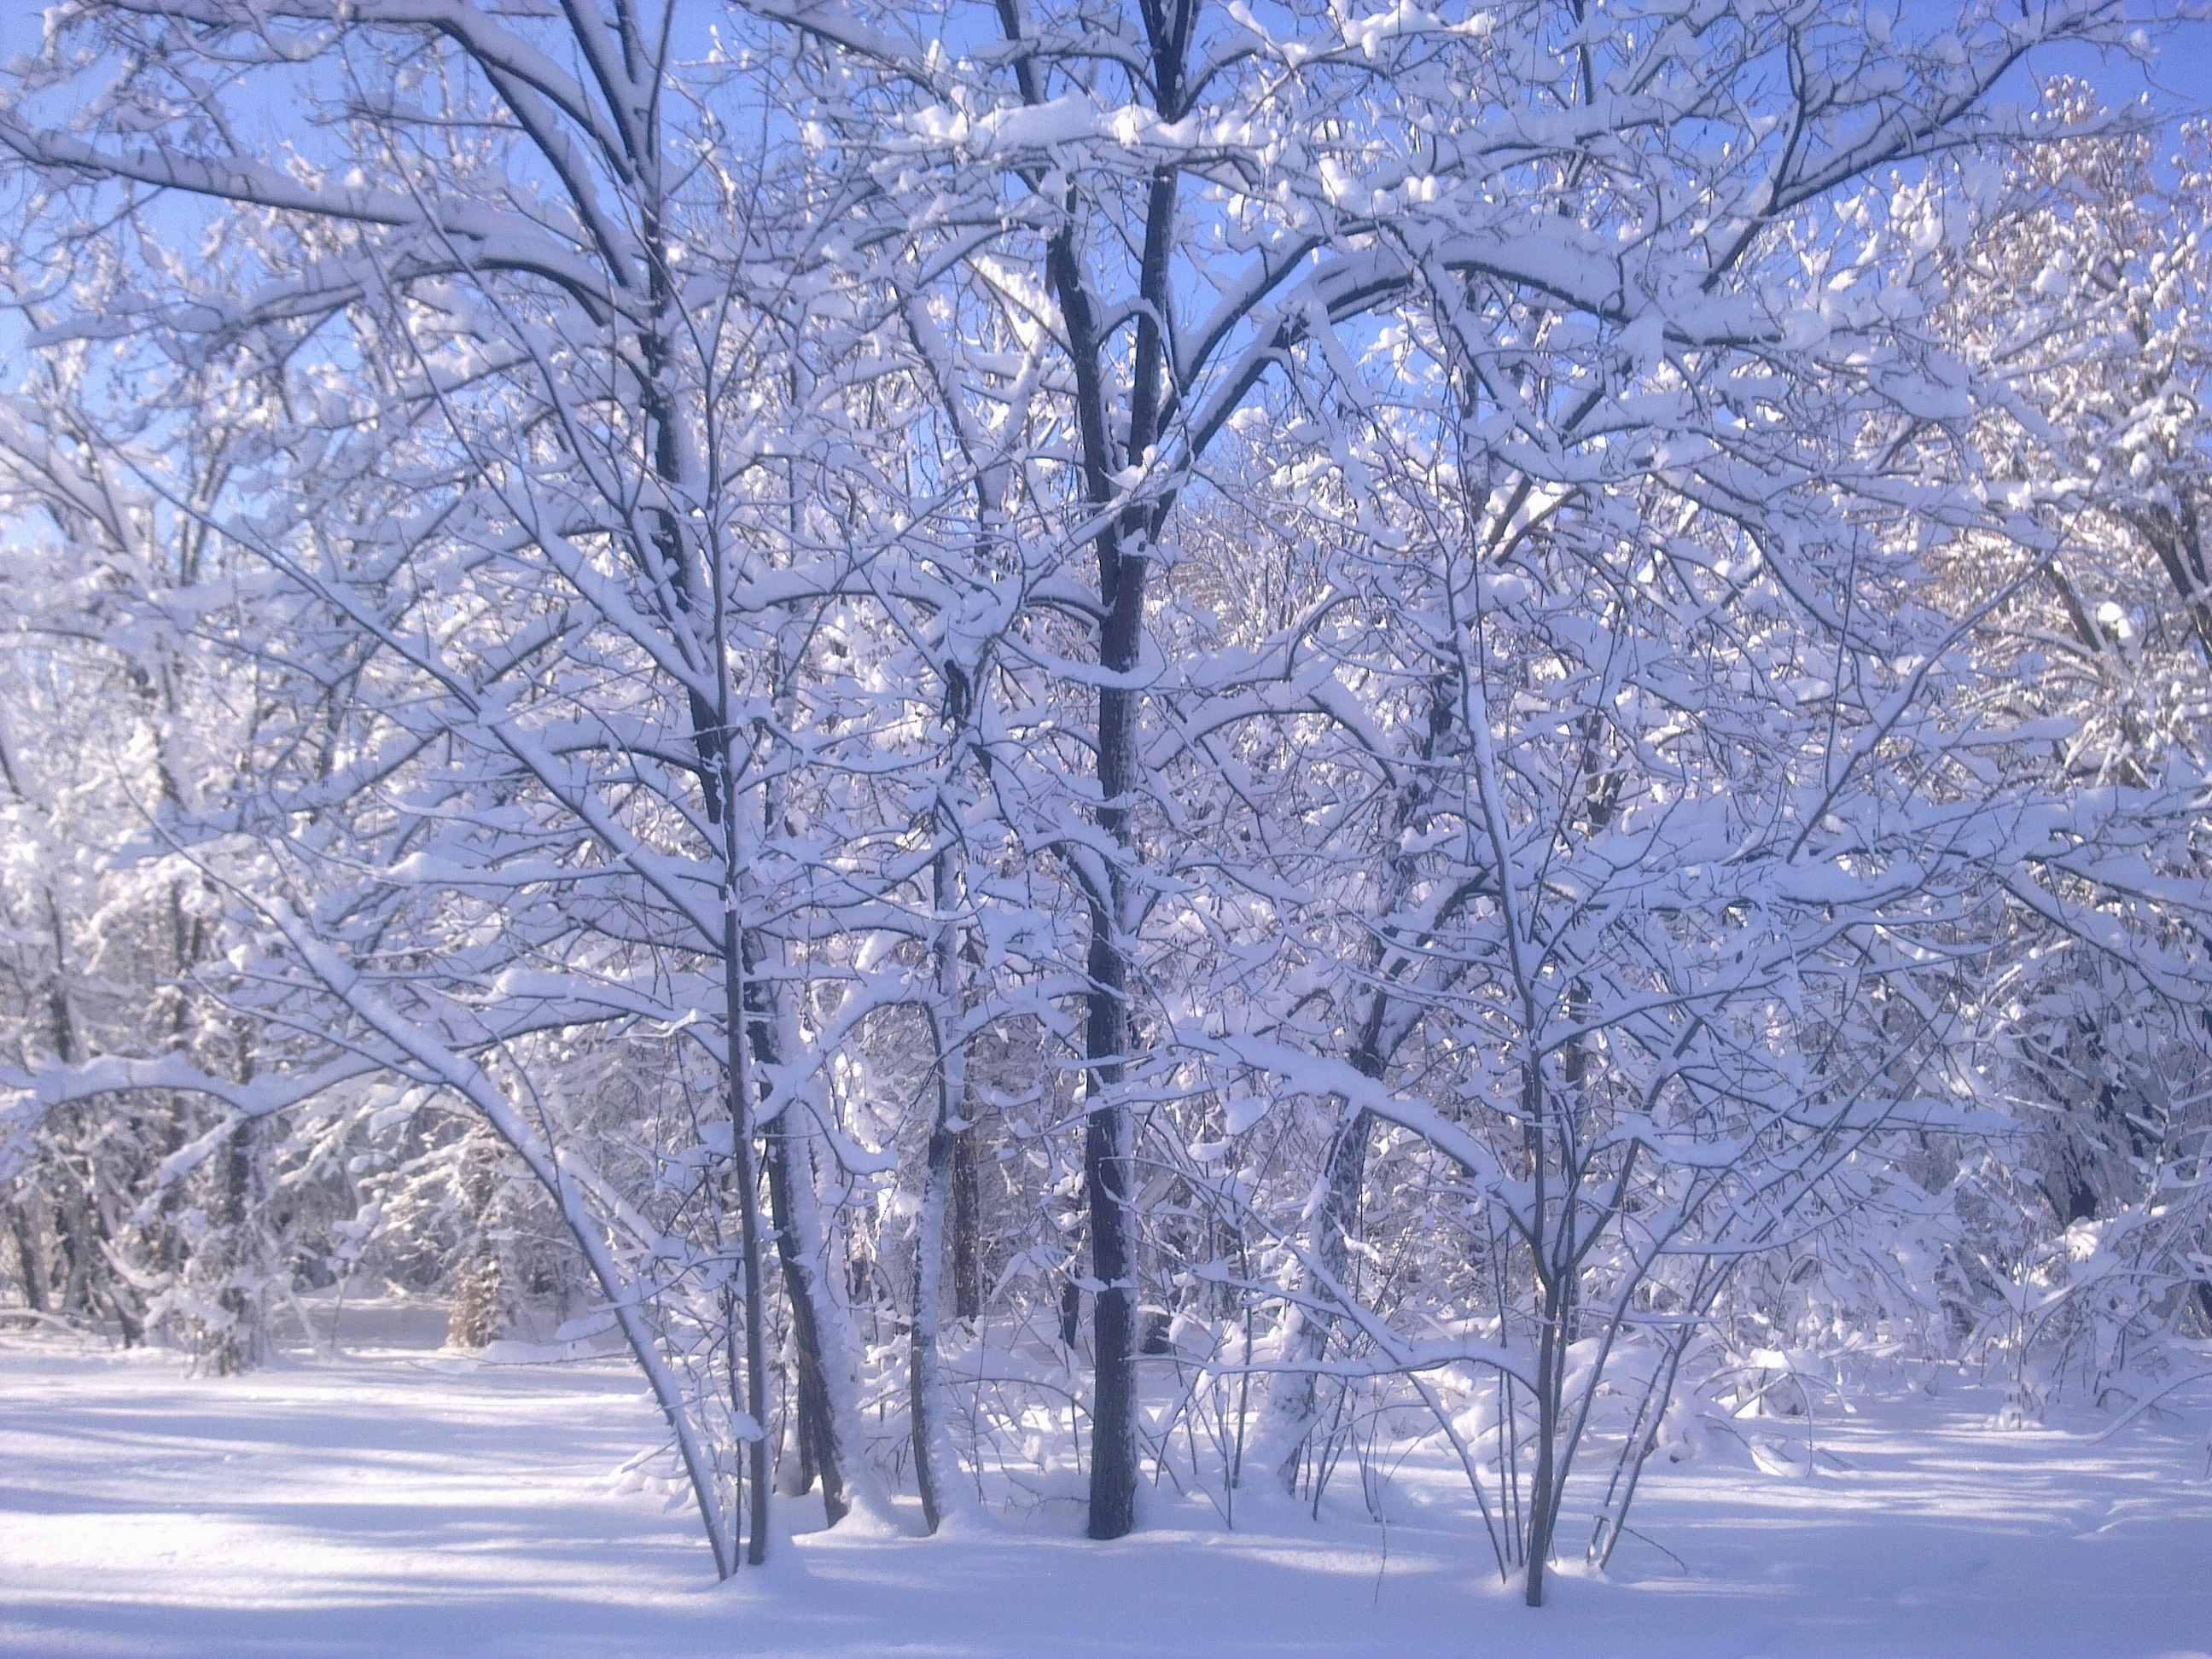
landscape, tree, forest, outdoor, branch, snow, winter, plant, frost, ice, park, weather, season, trees, freezing